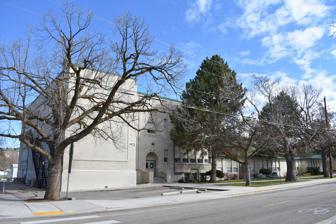
Building: Collister School
Country: United States of America
Year built: 1912
Historic building in Boise, Idaho United States historic place Collister School U.S. National Register of Historic Places Collister School in 2019, showing the 1948 expansion (left), original design (center), and the 1953 expansion (right) Show map of Idaho Show map of the United States Location 4426 Catalpa Dr., Boise, Idaho Coordinates 43°39′21″N 116°14′35″W / 43.65583°N 116.24306°W / 43.65583; -116.24306 ( Collister School ) Area 5 acres (2.0 ha) Built 1912 ( 1912 ) Architect Tourtellotte & Hummel MPS Boise Public Schools TR NRHP reference No. 82000190 Added to NRHP November 8, 1982 Collister School in the Collister neighborhood of Boise , Idaho , was designed by Tourtellotte & Hummel and constructed in 1912. The 2-story, 4-room, stucco over brick building features large window bays and a flat parapet roofline with minimal ornamentation. The building was expanded in 1948 with a 2-story addition to the left of the original structure. Another expansion in 1953 added a 1-story row of classrooms to the right. The school was listed on the National Register of Historic Places in 1982. A 1-room Collister School in the suburban town of Collister, Idaho, had existed prior to 1912. But by 1911, conditions at the school were overcrowded and unsanitary. The school was part of Ada County School District #46, and voters approved a bond measure for construction of a new school in 1912. In 1922 the school was annexed into the Boise Independent School District. Dr. George Collister Dr. George Collister (October 16, 1856—October 18, 1935) began his medical practice in Boise in 1881, and he owned farmland at the site of Collister Station, a stop on the Boise Interurban Railway. In 1912 George and Mary Collister donated land for the construction of Collister School. References